Question: Please indicate a possible affordance area of the bench that can be used for lying on
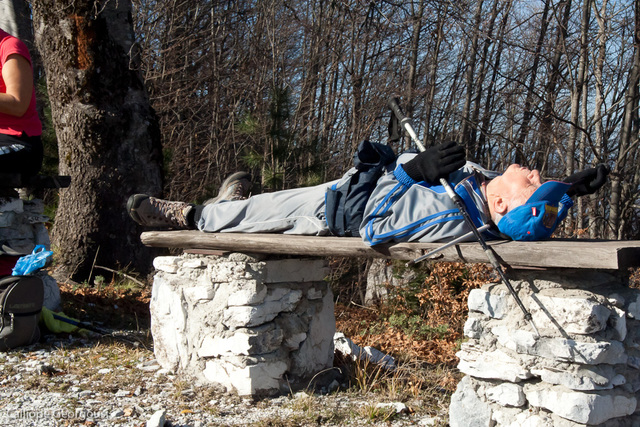
Answer: [134.5, 221, 635.5, 278]